Abercrombie-class monitor

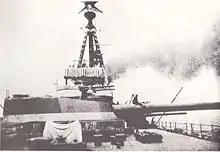
The gun turret of an "Abercrombie"-class monitor during World War I. It mounted two Mark II guns.

The four ships in this class came about when the contracted supplier of the main armament for the Greek battleship being built in Germany was unable to supply due to the British blockade. The company – Bethlehem Steel in the United States – instead offered to sell the four twin gun turrets to the Royal Navy on 3 November 1914. The Royal Navy was using obsolete pre-dreadnought battleships for shore bombardment in support of the army in Belgium, and a design for a shallow-draught warship (known as "Monitors") suitable for shore-bombardment was quickly designed and built to use these turrets. The ships were laid down and launched within six months.